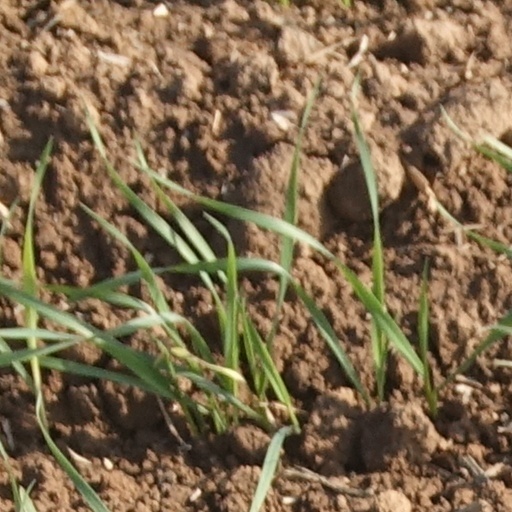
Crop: wheat